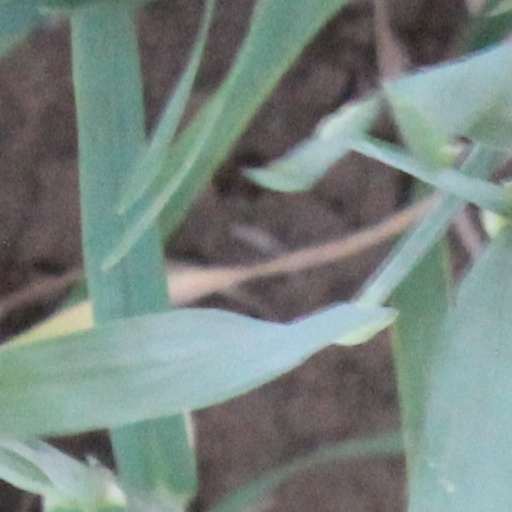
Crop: wheat